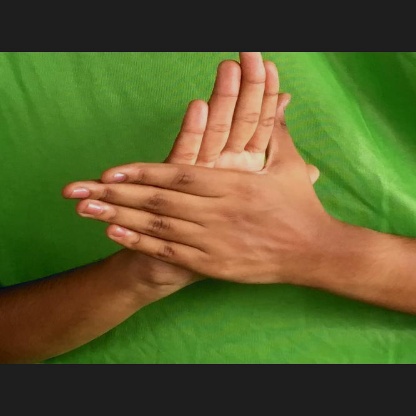
Mudra: Chakra